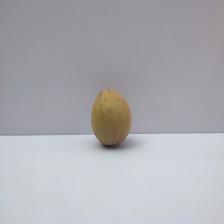
Size: Small